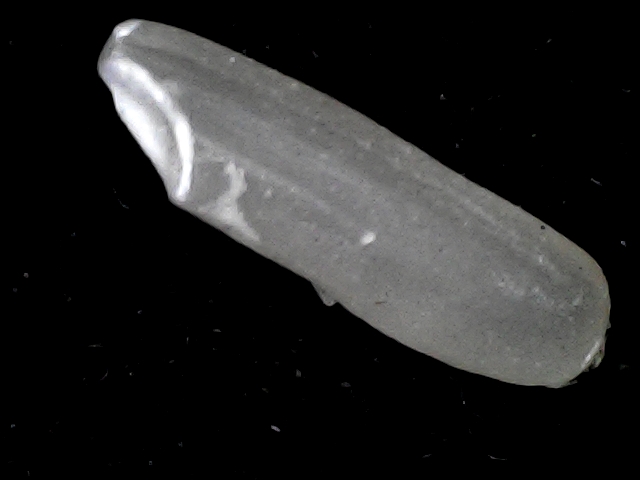
Rice variety: BD87